Switchfoot

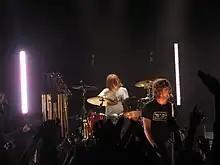
Nothing is Sound Tour in Vancouver, BC

The album debuted at No. 3 on the "Billboard" 200 albums chart, an all-time high for the band, while bassist Tim Foreman attracted headlines by speaking out against the copy-protection used by the label and providing fans with a detailed workaround on the band's message board, which was quickly deleted by Sony. The copy-protection is known as Extended Copy Protection, which has been identified by leading anti-virus companies as being a trojan horse and a rootkit.